South Elmsall

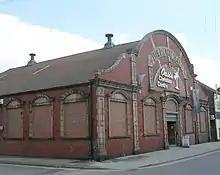
Billiard Hall, Barnsley Road

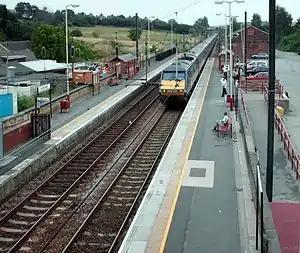
South Elmsall railway station

The large, traditional market is a central feature of the shopping area of the town, with approximately 105 trading stalls. On the main high street there are shops featuring many household names such as The Post Office, Hallmark Cards, Specsavers, Boots Group and Greggs alongside many other independent shops offering a range of goods and services such as travel, boutique fashion, wedding dress hire, sportswear, a flooring and furniture store and much more.